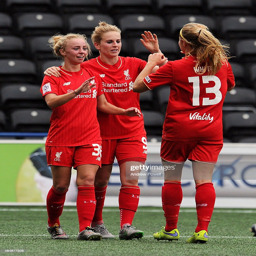
athlete celebrates after scoring the second during the match .